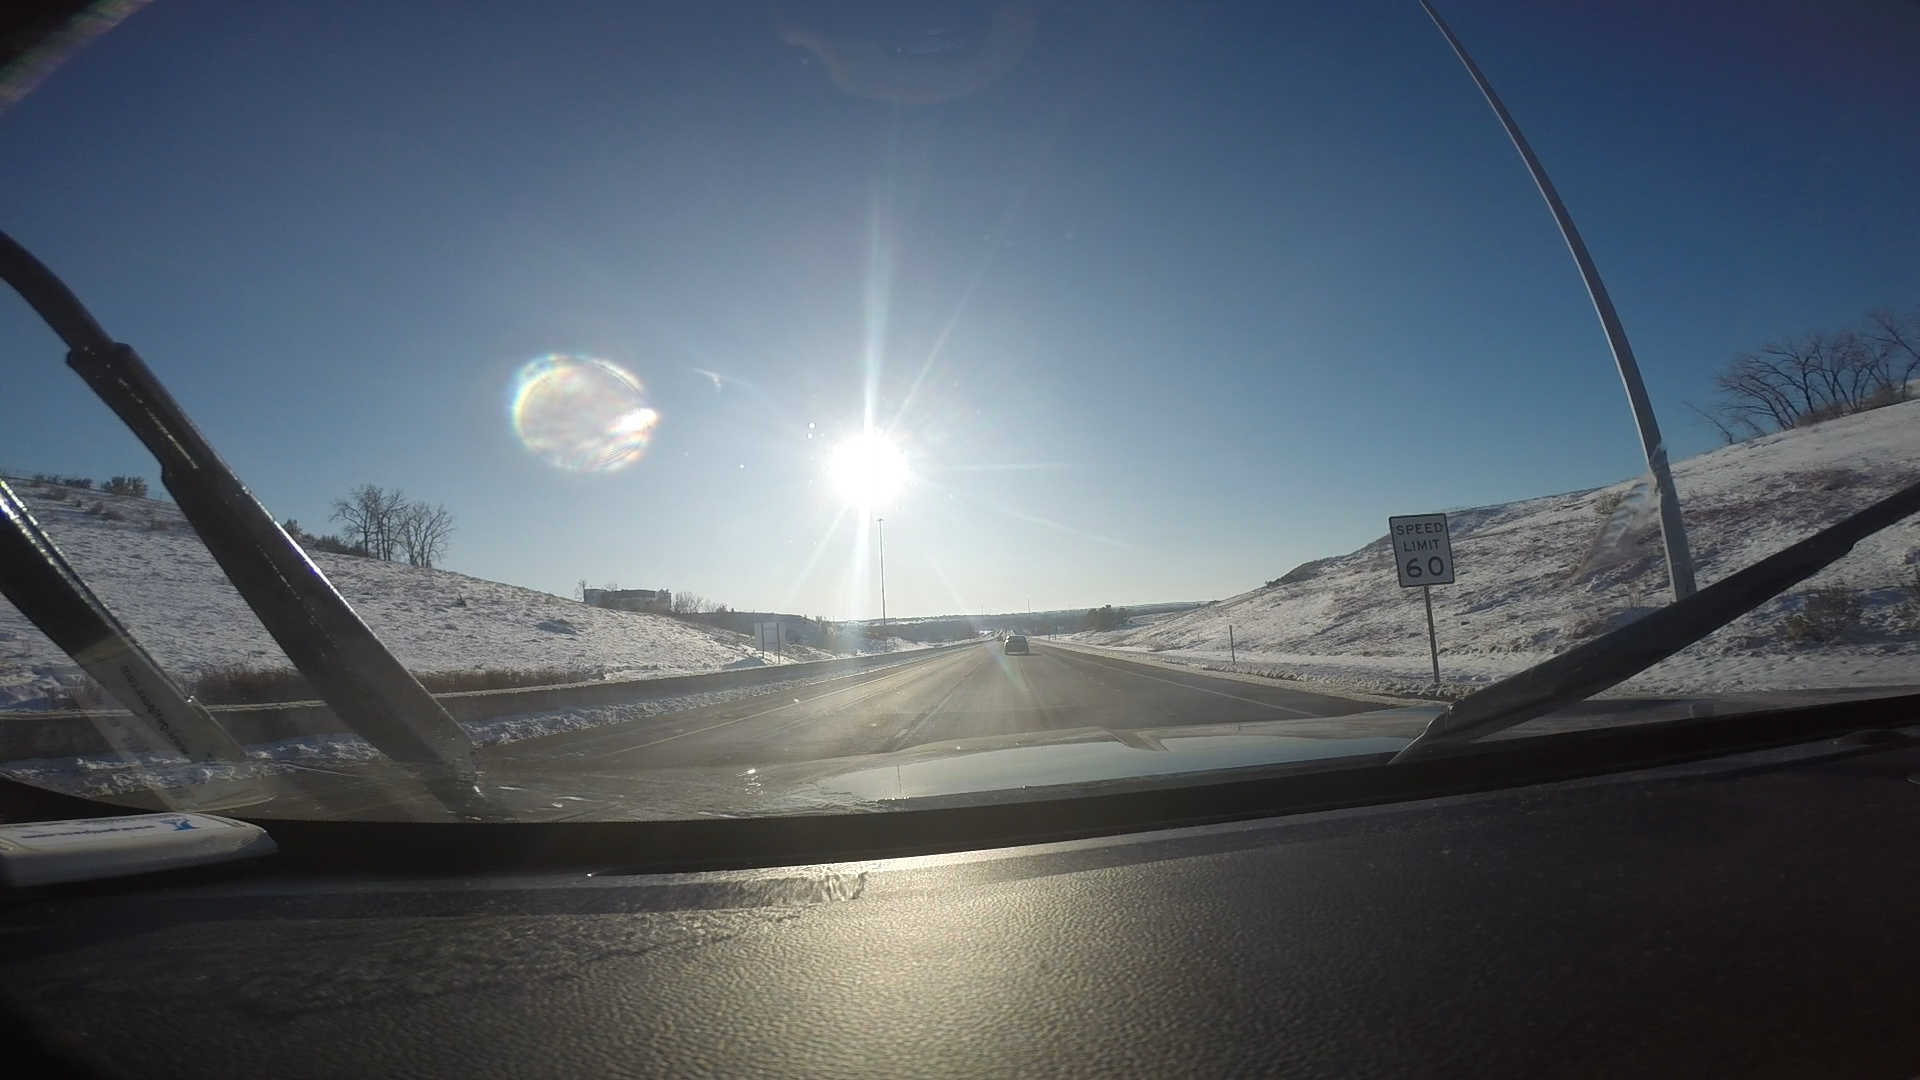
Speed limit sign label: mph60